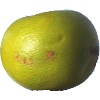
Label: Pomelo Sweetie 1